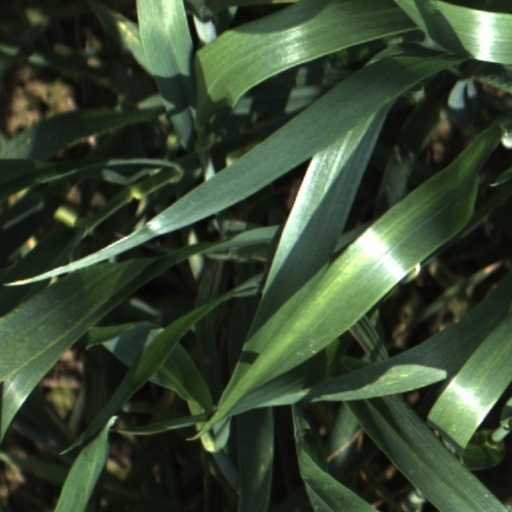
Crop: wheat